L9 bar mine

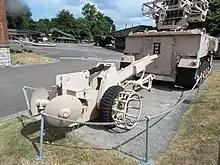
FV432 and plough minelayer

The L9 bar mine entered British service in 1969. A number of sub-variants of the mine exist, designated "L9A1" through "L9A8". It was replaced as an anti-tank mine in British service (by the Shielder minelaying system) in 2010.